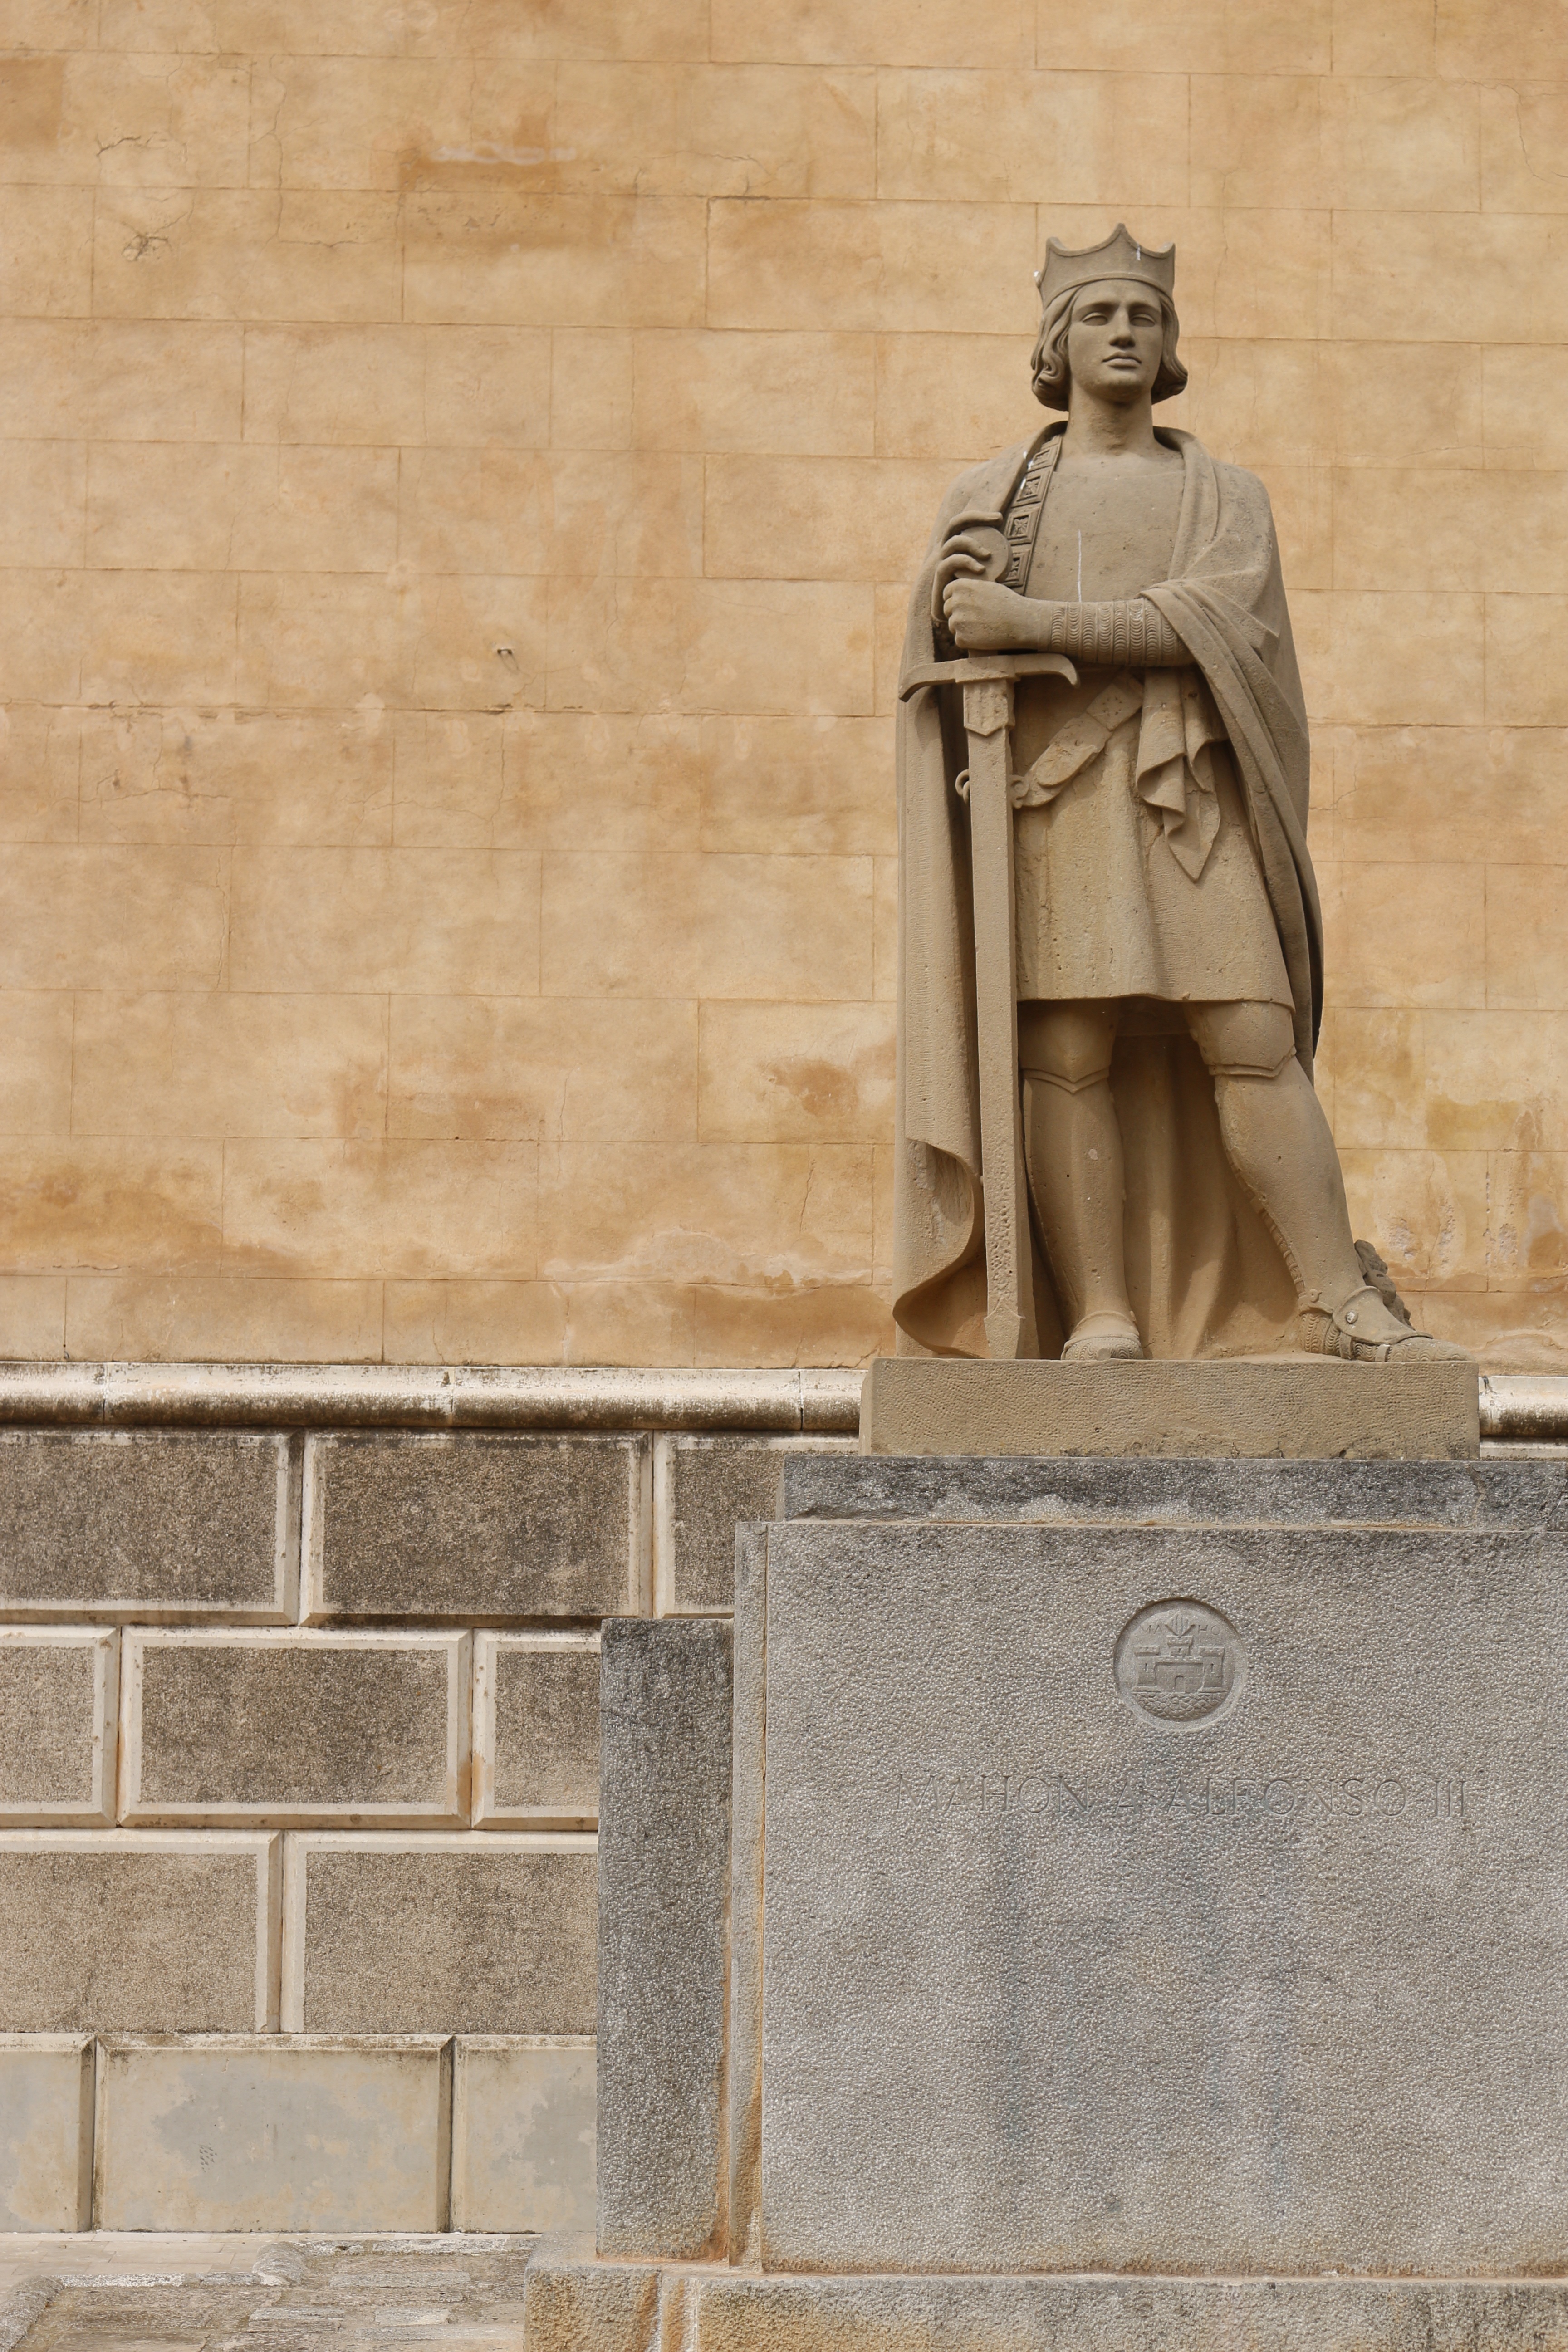
wood, wall, monument, statue, tourism, old town, sculpture, capital, memorial, art, figure, temple, history, carving, historically, menorca, ancient history, mahon, alfred iii